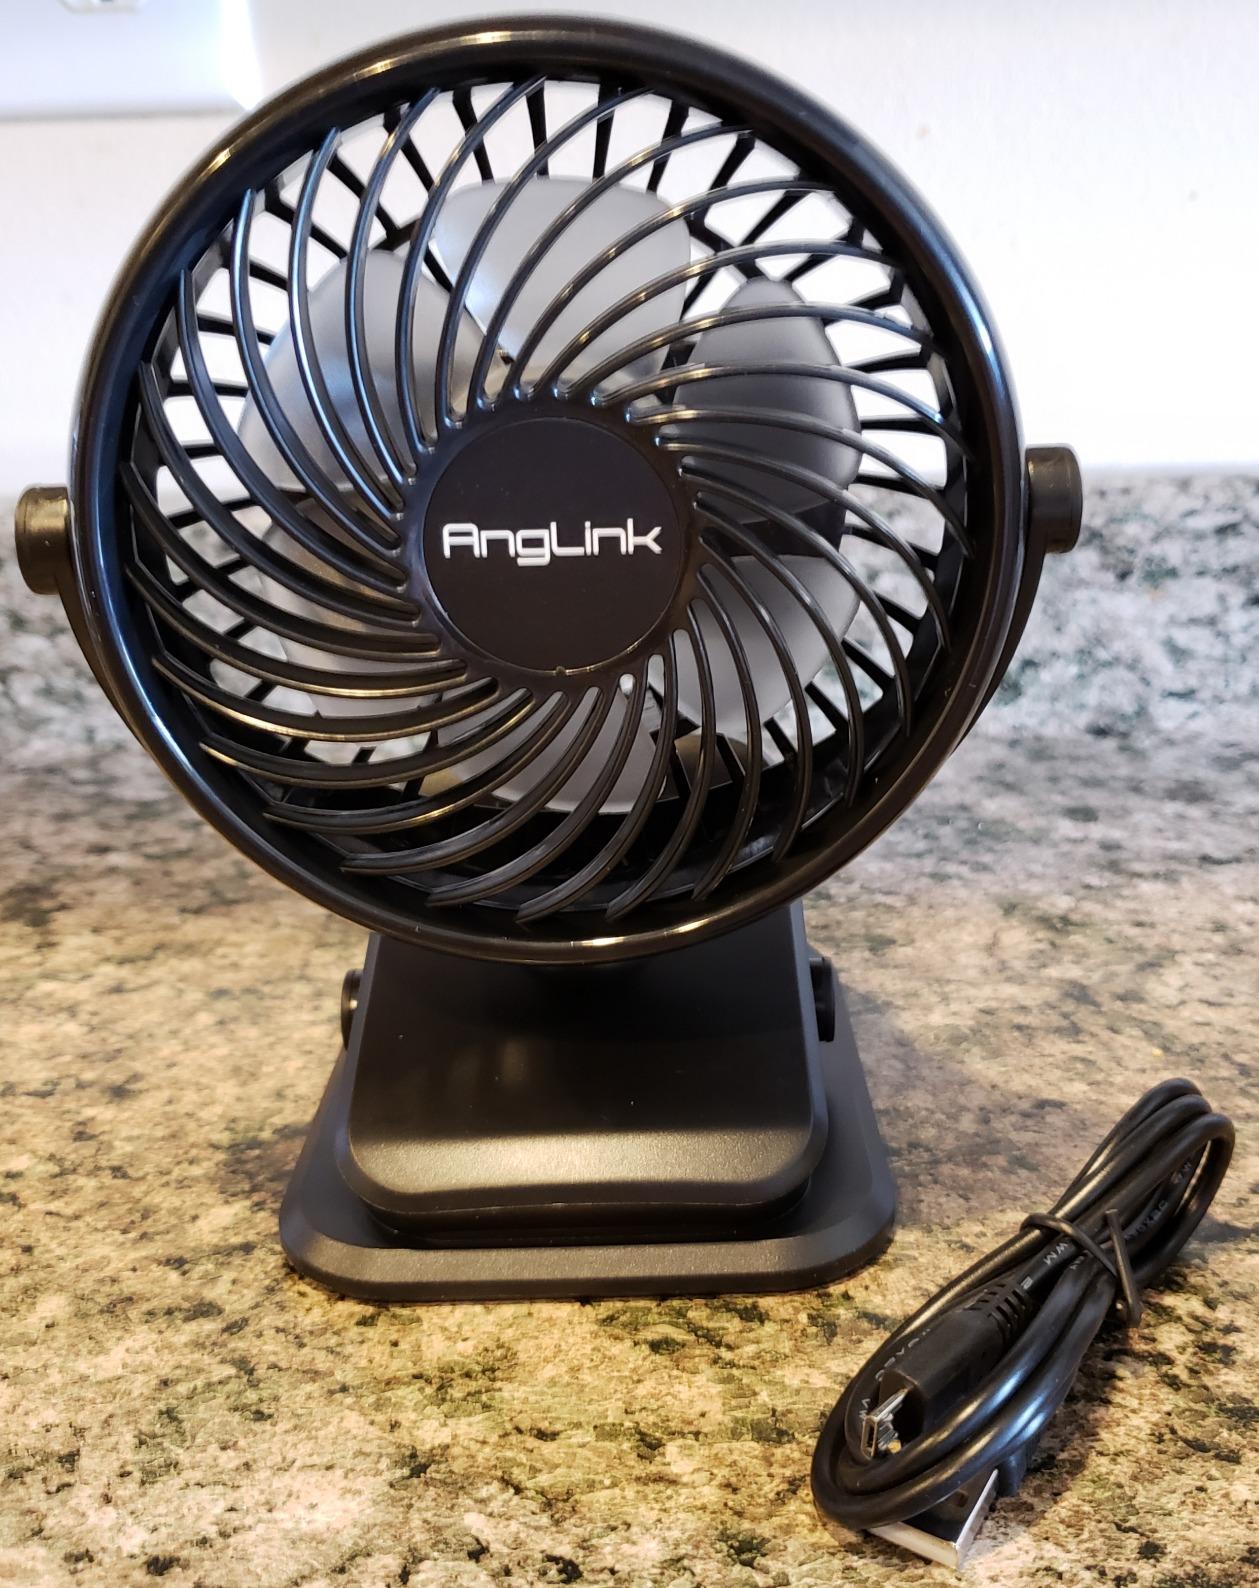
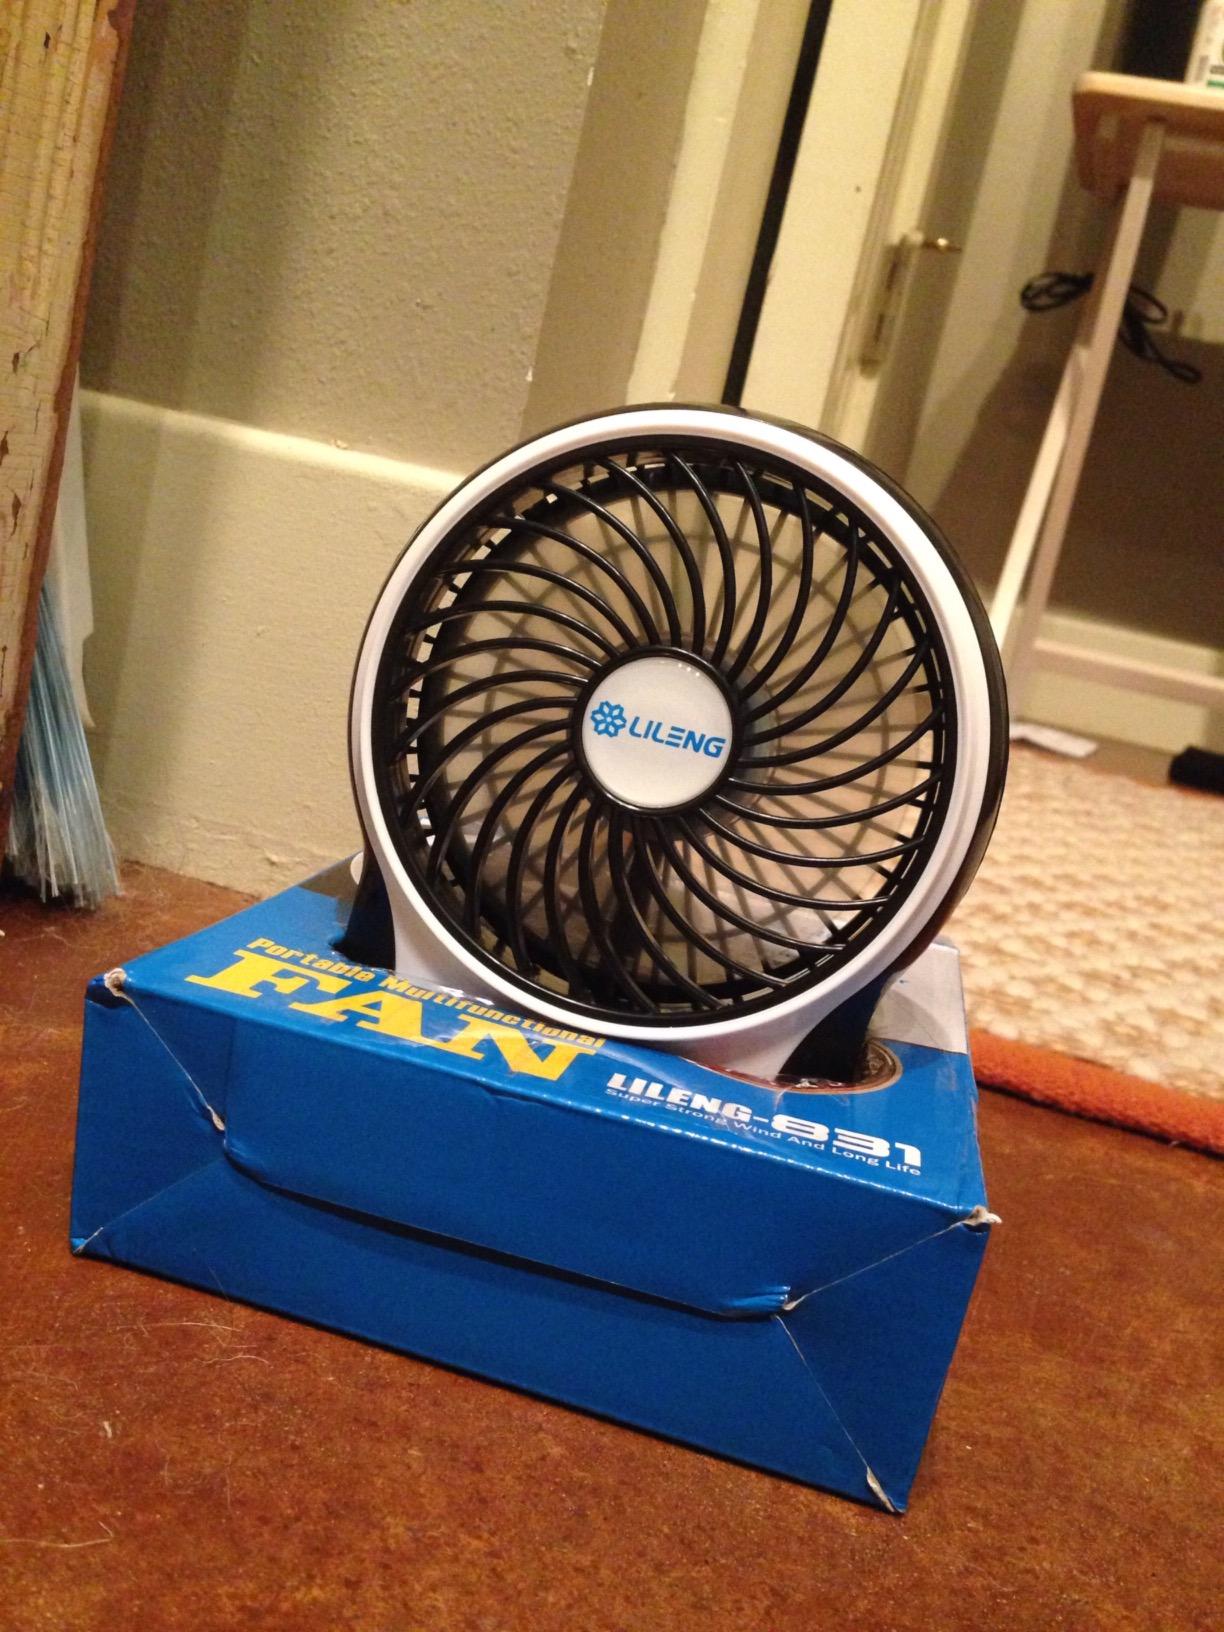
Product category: fan
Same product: no